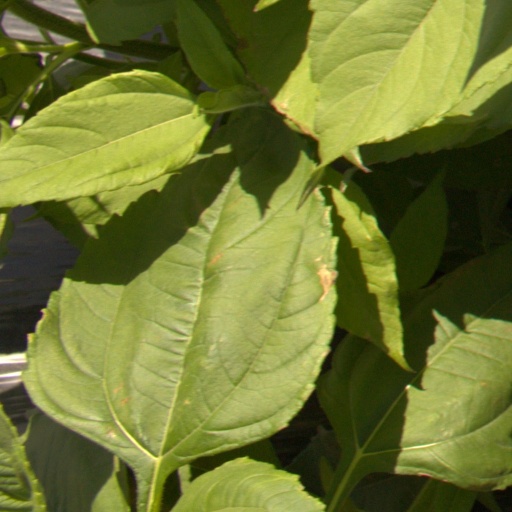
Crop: Jerusalem artichoke